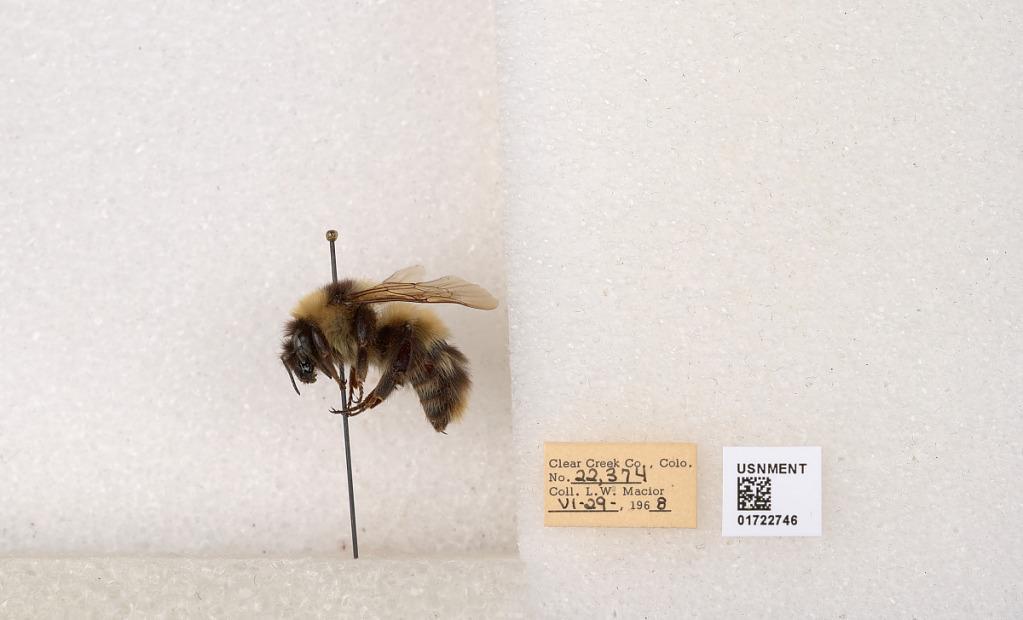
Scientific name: Bombus kirbyellus
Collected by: L. Macior
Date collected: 1968-6-29
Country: United States
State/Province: Colorado
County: Clear Creek
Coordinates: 39.6891, -105.644